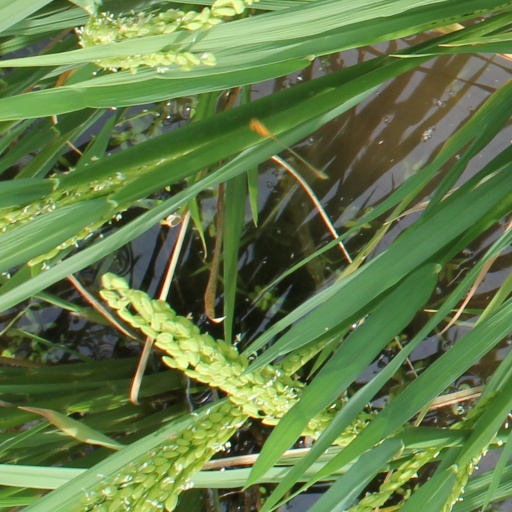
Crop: rice